MD Helicopters

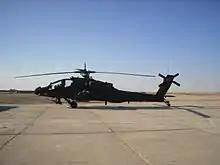
An AH-64A

In 1975, the company won the contract for the AH-64 Apache attack helicopter. By December 1981, six AH-64A prototypes had been built and the Army had awarded a production contract to the company. Production would reach more than 1,100 by 2005.